Junior Eurovision Song Contest 2019

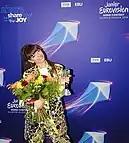
Viki Gabor with the winner's trophy.

The event took place on 24 November 2019 at 16:00 CET. Nineteen countries participated, with the running order published on 18 November 2019. All the countries competing were eligible to vote with the jury vote, as well as participating and non-participating countries under an aggregated international online vote, eligible to vote. Poland won with 278 points, also winning the online vote. Kazakhstan came second with 227 points and won the jury vote, with Spain, the Netherlands and France completing the top five. Ukraine, Portugal, Albania, Wales and Malta occupied the bottom five positions.